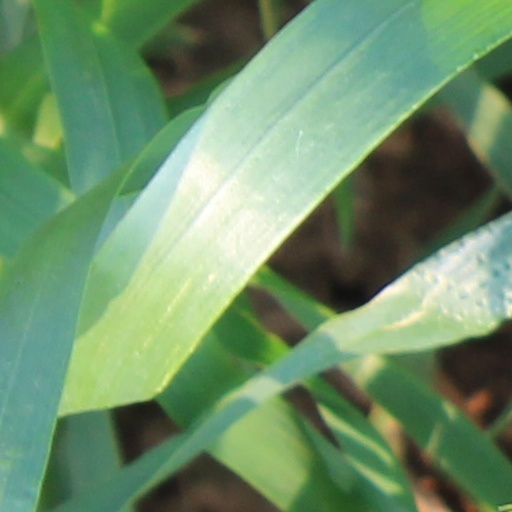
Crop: wheat